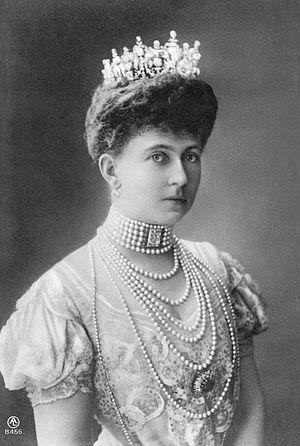
La descendance de la reine Victoria désigne l'ensemble des personnes ayant pour ancêtres Victoria du Royaume-Uni et son mari le prince consort Albert de Saxe-Cobourg-Gotha.